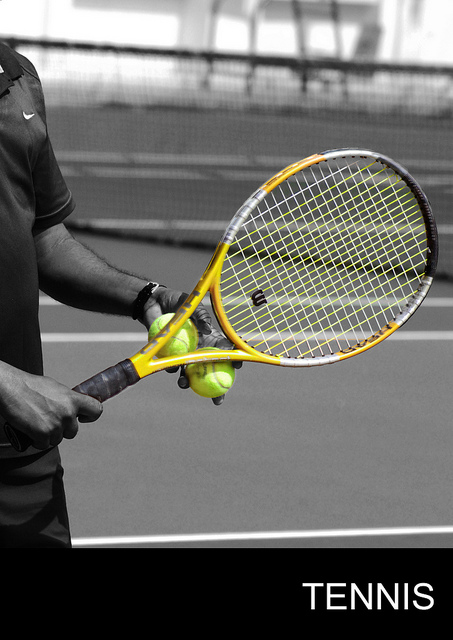
người cầm một cây vợt tennis và hai quả bóng tennis